Otto Finsch

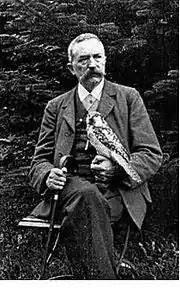

Finsch resigned as curator of the museum in 1878 in order that he could resume his travels, sponsored by the Humboldt Foundation. Between spring 1879 and 1885 he made several visits to the Polynesian Islands, New Zealand, Australia and New Guinea. His proposal was to obtain as many artefacts as possible with the claim that native cultures, fauna and flora were fast vanishing. Finsch was shocked by the punitive actions of the English Methodist missionary George Brown (1835–1917) and was concerned by the violent conflicts between the natives and westerners. He also found no support for contemporary ideas on race with neat categories and found instead a continuum of variations in the human form. After witnessing a cannibal feast at Matupit he commented that the people were still not classifiable as "savages" as they maintained neat agriculture, had their own song, dance and followed commerce. He returned to Germany in 1882 and began to promote the creation of German colonies in the Pacific along with the "South Sea Plotters", an influential group led by a banker Adolph von Hansemann. In 1884 he returned aboard the steamer "Samoa" to New Guinea as Bismarck's Imperial Commissioner to explore potential harbours under the guise of scientists and negotiated for the north-eastern portion of that island, together with New Britain and New Ireland, to become a German protectorate. It was renamed Kaiser-Wilhelmsland and the Bismarck Archipelago. The capital of the colony was named Finschhafen in his honour. In 1885 he was the first European to discover the Sepik river, and he named it after Kaiserin Augusta, the German Empress. Newspapers of the period speculated that he would be appointed as an administrator to the new territories but this never happened. He was instead offered a position as station director which involved menial administrative tasks that would come in the way of his plans to explore and study the region. He returned to Germany and spent much of the subsequent period without formal employment. Finsch had been married to Josephine Wychodil from around 1873 but they divorced around 1880. In 1886 he married Elisabeth née Hoffman (1860–1925). Elisabeth was a talented artist and she illustrated many of his catalogues. Finsch was briefly an advisor to the Neuguinea-Kompagnie. In 1898 he abandoned his dreams in ethnology and returned to ornithology, becoming curator of the bird collections at the Rijksmuseum in Leiden. He did not enjoy this period, noting that life for him, his wife and daughter Esther, felt like living in exile. He also wrote several articles on his past work "Wie ich Kaiser-Wilhelmsland erwarb" (How I acquired Kaiser Wilhelm’s Land, 1902) and "Kaiser-Wilhelmsland. Eine friedliche Kolonialerwerbung" (Kaiser Wilhelm’s Land: A peaceful colonial acquisition, 1905). Seeking return to Germany, he finally joined the ethnographical department of the Municipal Museum in Brunswick in 1904 and worked the remainder of his life there. In 1909 he was titled professor by the Duke of Braunschweig and honoured with a 'medal for distinguished services for art and science' in silver.